Landmarks in Paris

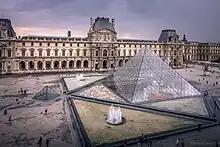
The Louvre

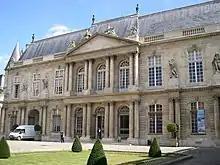
The National Archives building of the Musée des Archives Nationales,

The 1st arrondissement forms much of the historic centre of Paris. Place Vendôme is famous for its deluxe hotels such as Hôtel Ritz, The Westin Paris – Vendôme, Hôtel de Toulouse (headquarters of "Banque de France"), Hôtel du Petit-Bourbon, Hôtel Meurice, and Hôtel Regina Les Halles were formerly Paris's central meat and produce market, and, since the late 1970s, are a major shopping centre. The old Halles were demolished in 1971 and replaced by the Forum des Halles. The central market, the biggest wholesale food market in the world, was transferred to Rungis, in the southern suburbs.